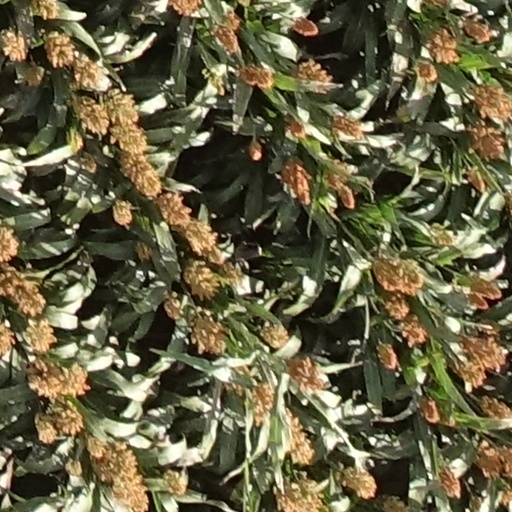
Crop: sorghum